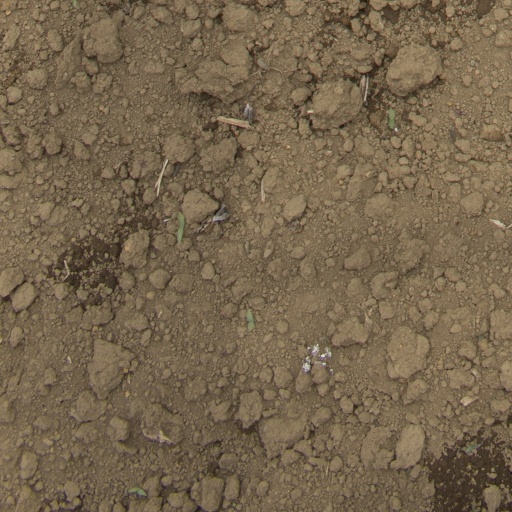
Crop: Jerusalem artichoke